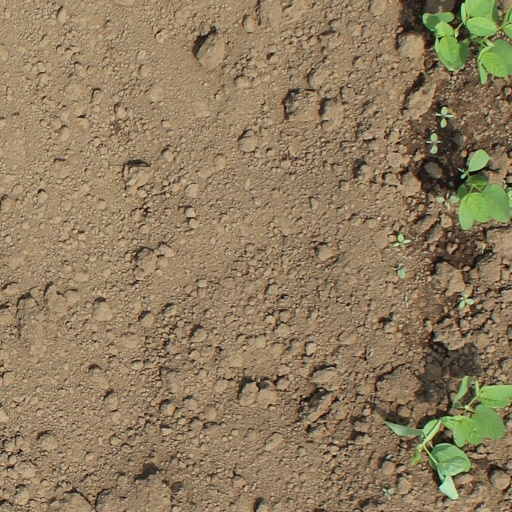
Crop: soybean